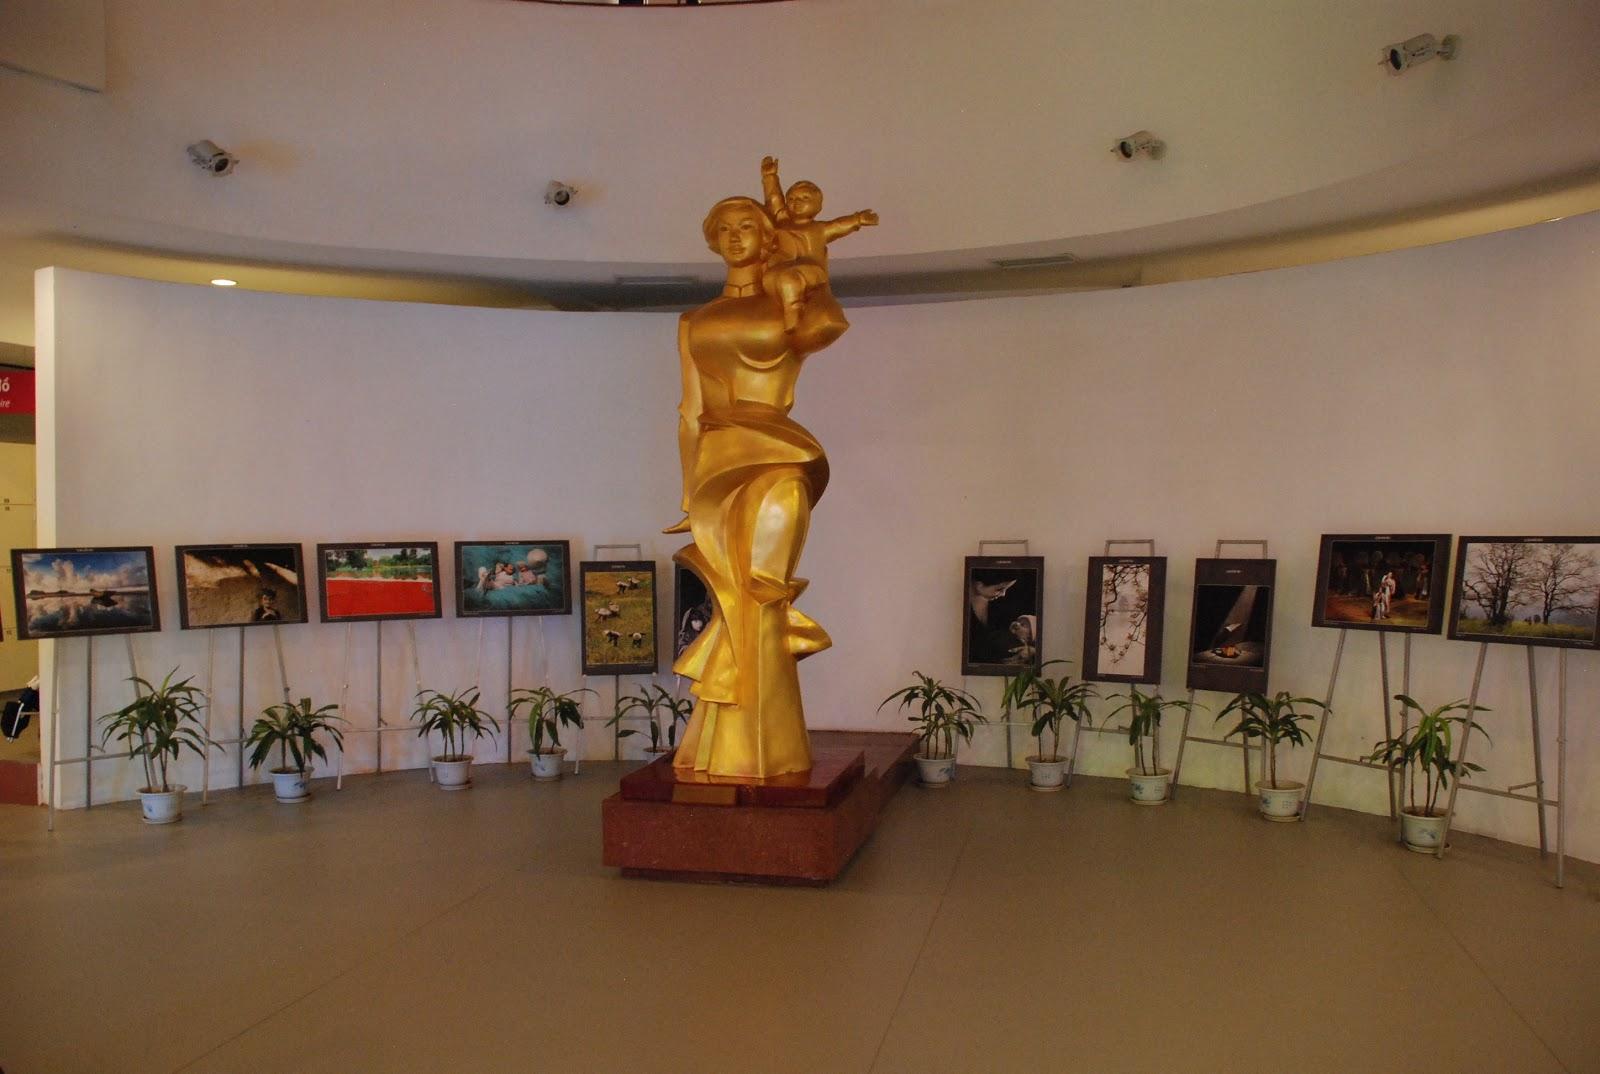
có một bức tượng màu vàng được đặt trong căn phòng